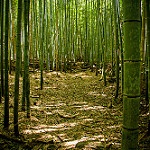
Label: forest